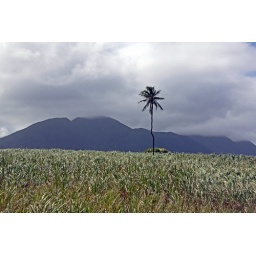
Cloudy day enhances single palm tree in sugar cane field